Black Ermine

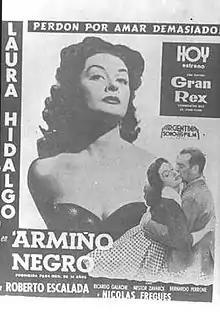

Black Ermine (Spanish:Armiño negro) is a 1953 Argentine romantic film of the classical era of Argentine cinema, directed by Carlos Hugo Christensen and starring Laura Hidalgo and Roberto Escalada.